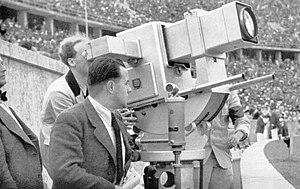
Walter Bruch, né le 2 mars 1908 à Neustadt an der Weinstraße et mort le 5 mai 1990 à Hanovre, est un ingénieur allemand, célèbre pour son invention du système de télévision en couleur PAL à la fin des années 1960.